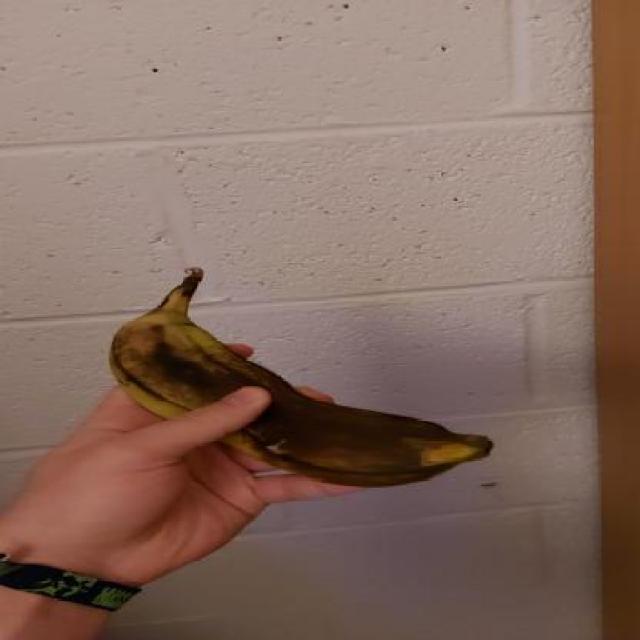
Label: bananas